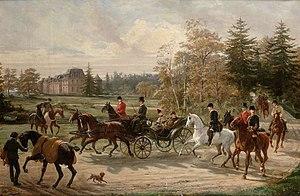
Le départ pour la chasse